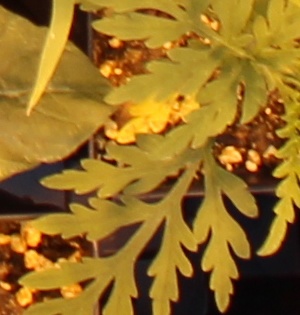
Label: Ragweed